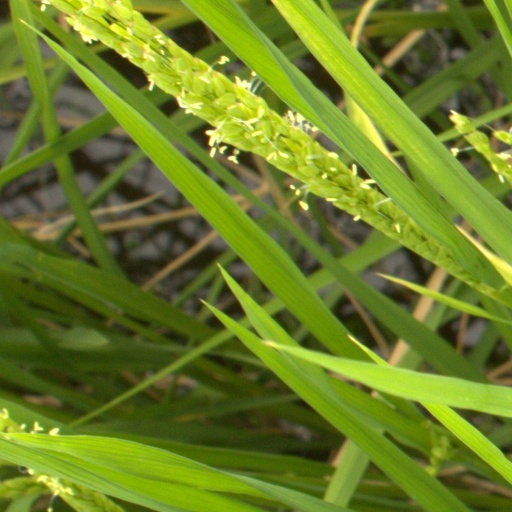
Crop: rice